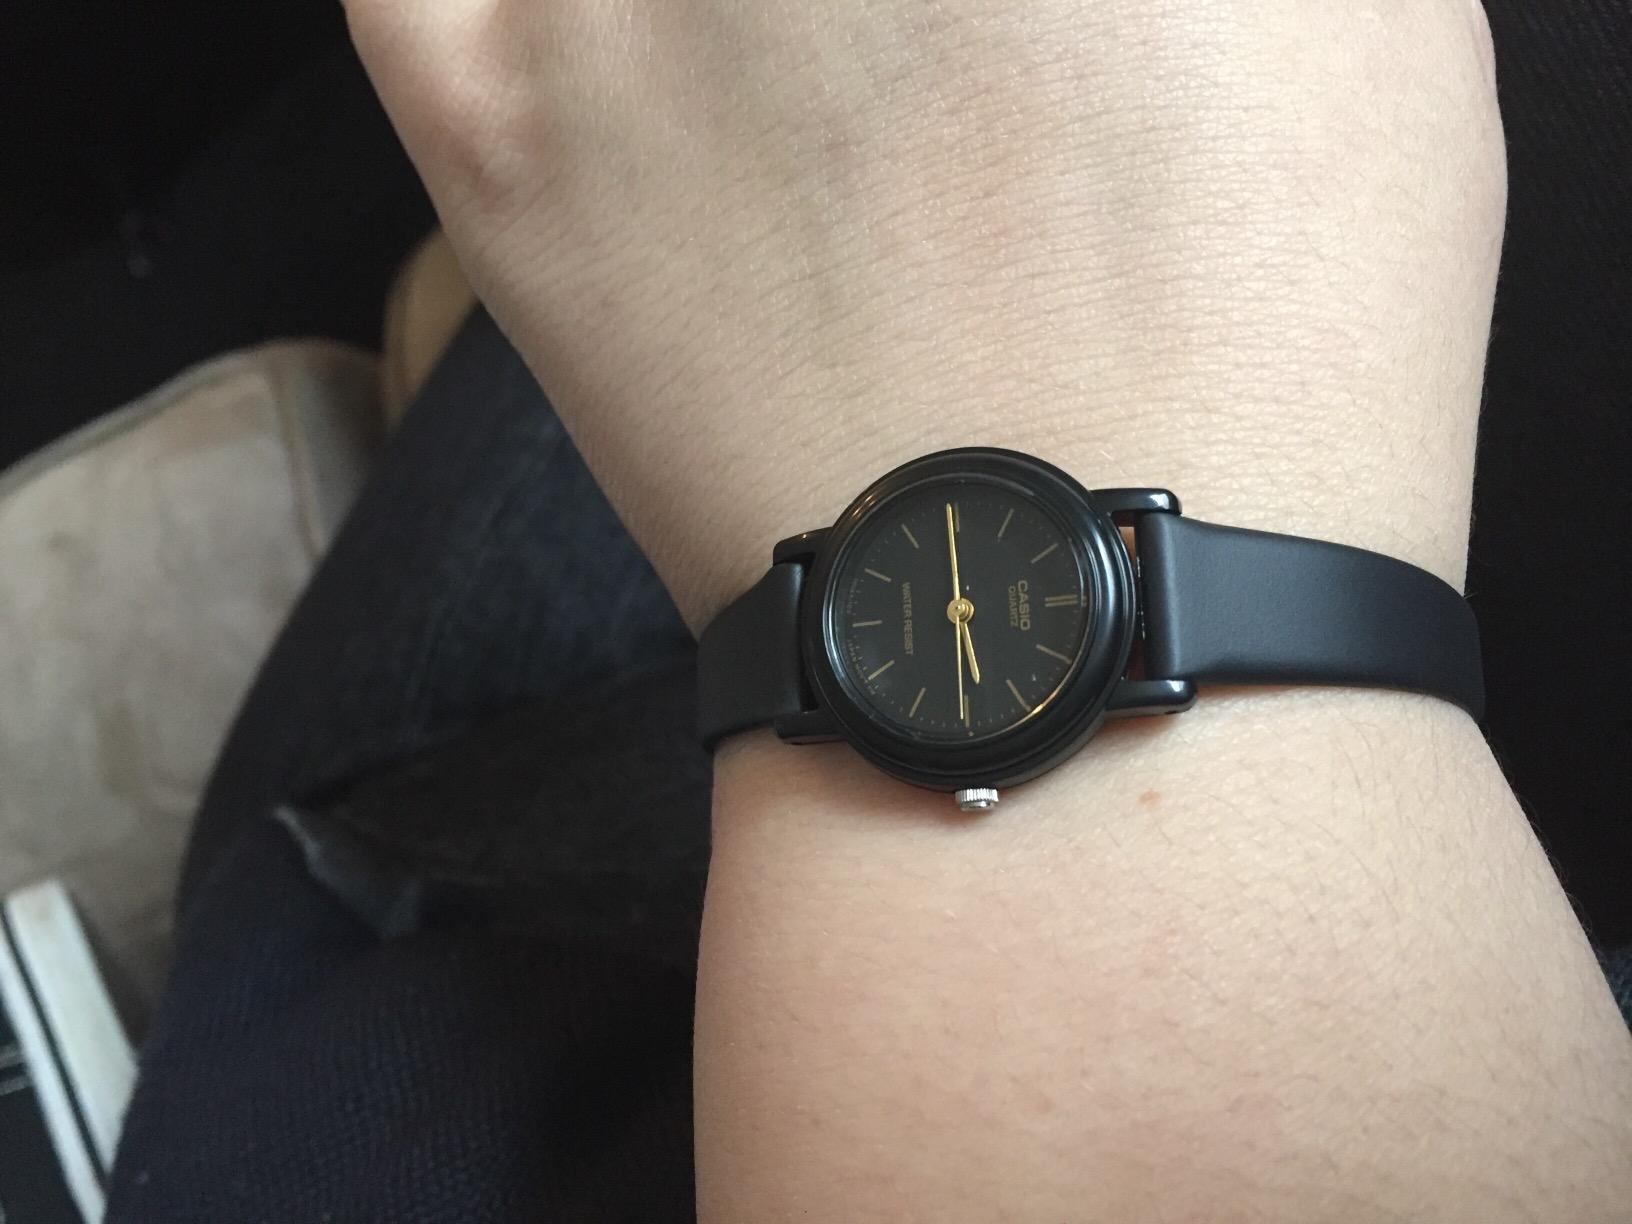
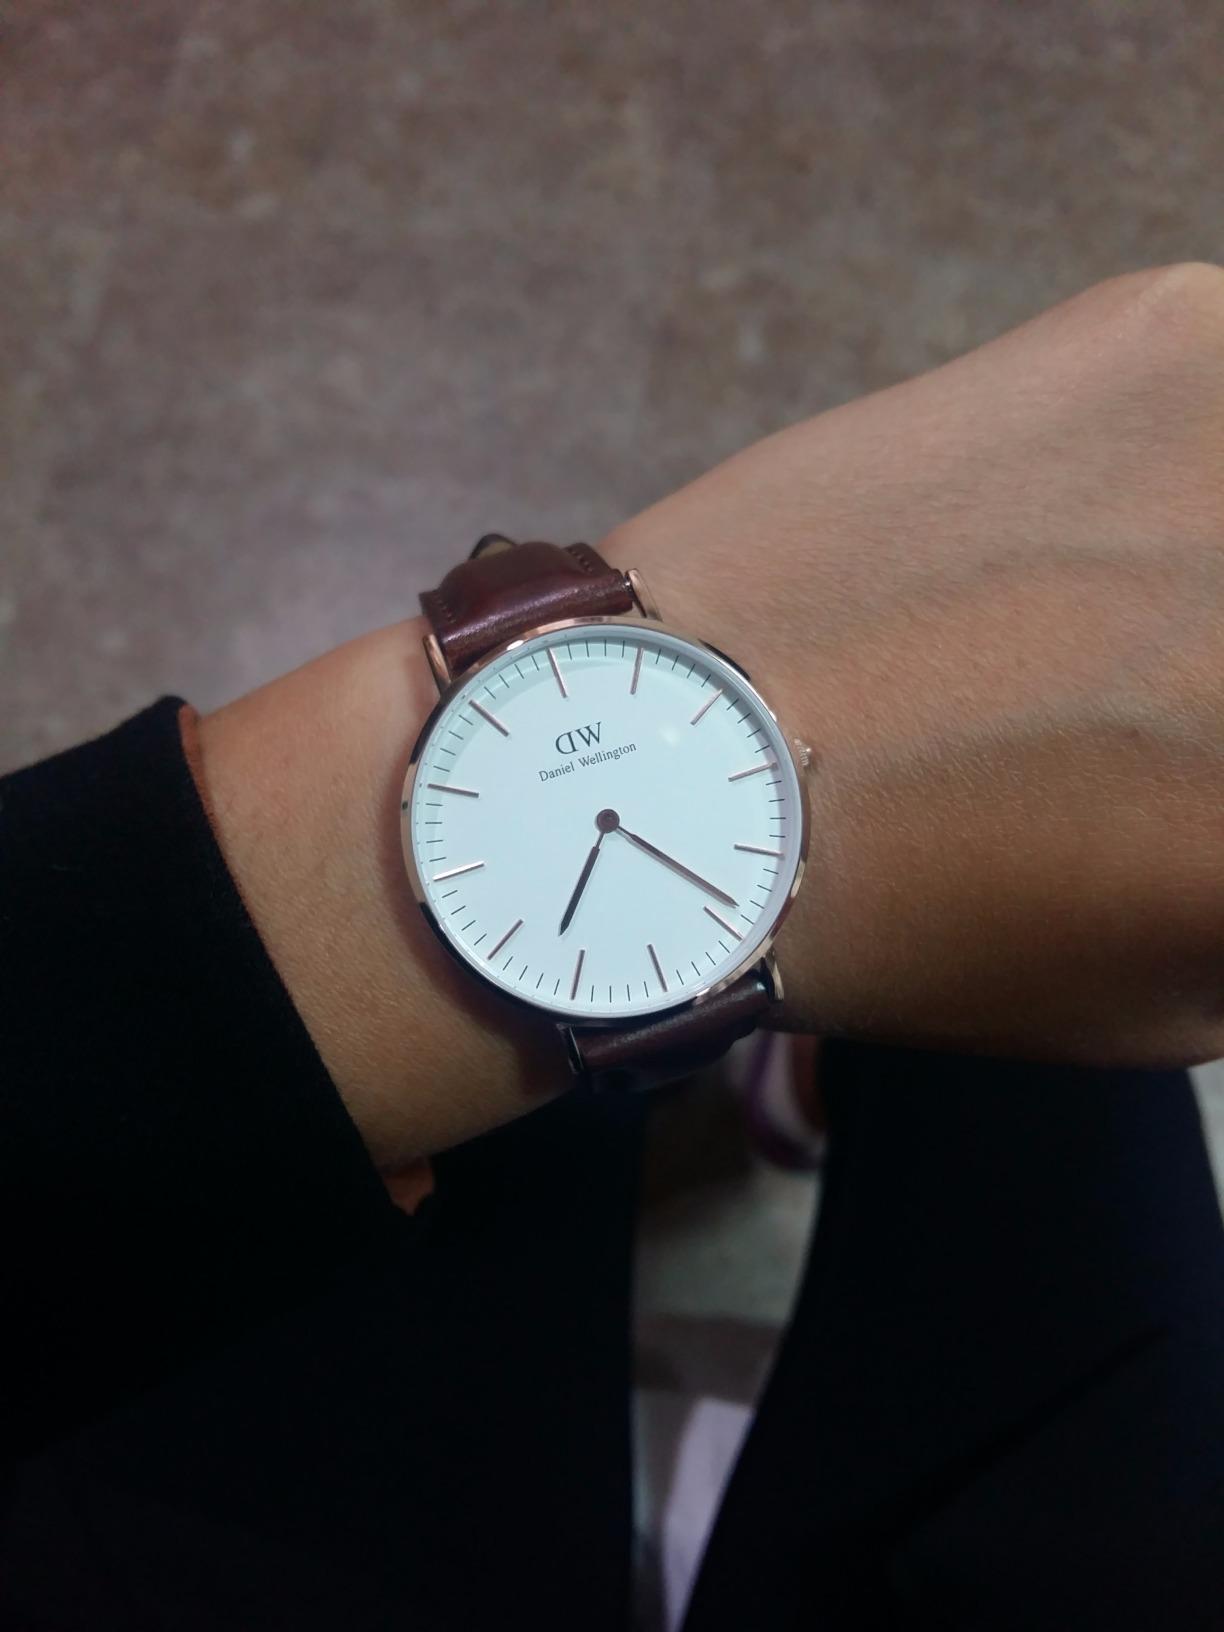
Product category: accessories_watch
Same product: no